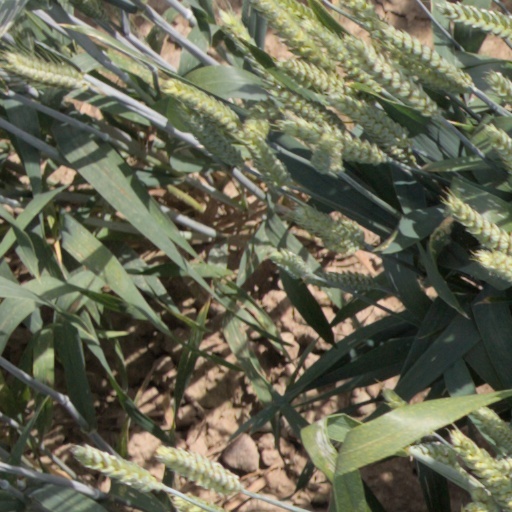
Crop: wheat